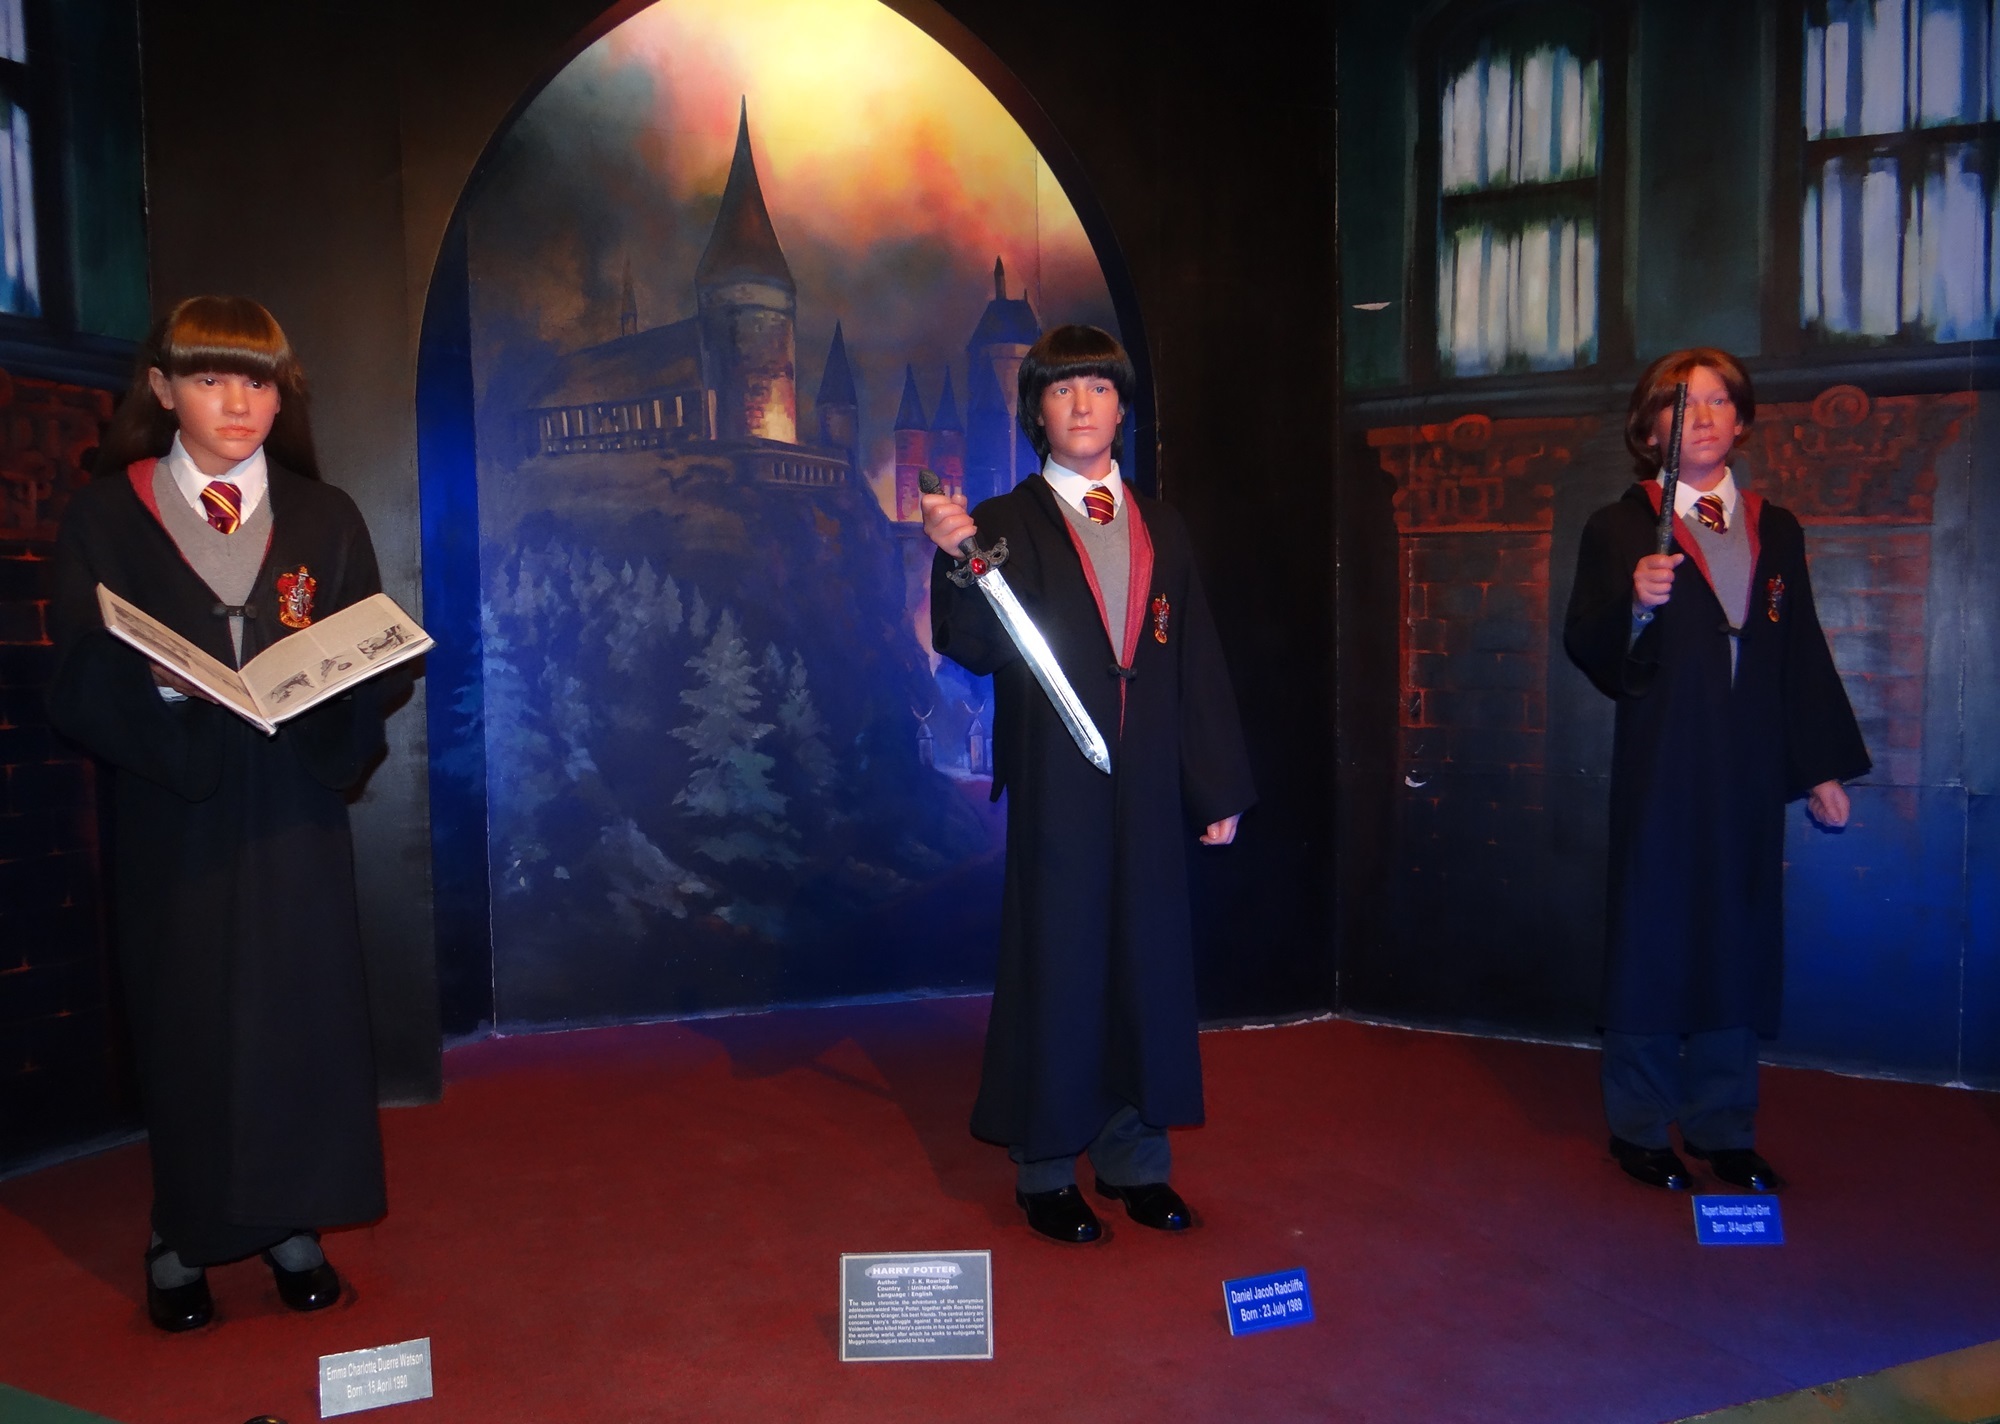
harry potter, theatre, stage, tableau, magic, india, bangalore, witchcraft, musical theatre, film city, wizardry